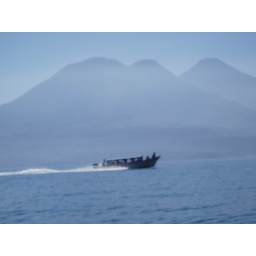
The launcha's ... small boats that take you between towns around the lake